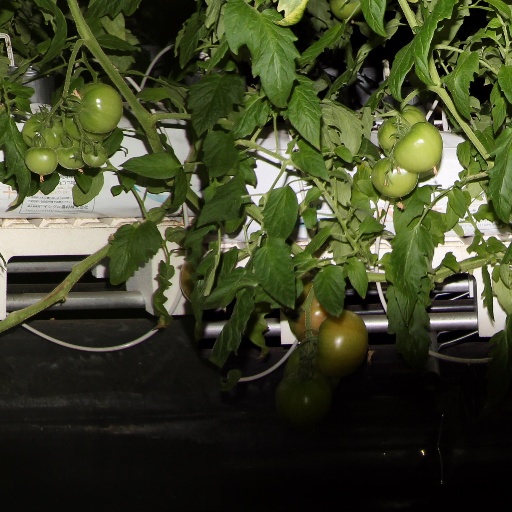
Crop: tomato